Grand Rapids, Michigan

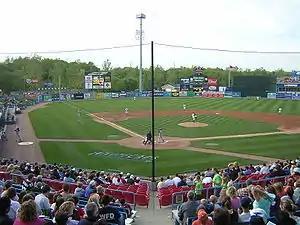
LMCU Ballpark, home of the West Michigan Whitecaps

Grand Rapids has several popular concert venues in which numerous bands have performed, including 20 Monroe Live, the DAAC, the Intersection, DeVos Performance Hall, Van Andel Arena, Royce Auditorium in St. Cecilia Music Center, Forest Hills Fine Arts Center, The Pyramid Scheme, and the Deltaplex, which was sold in 2023 for $5.5 million.